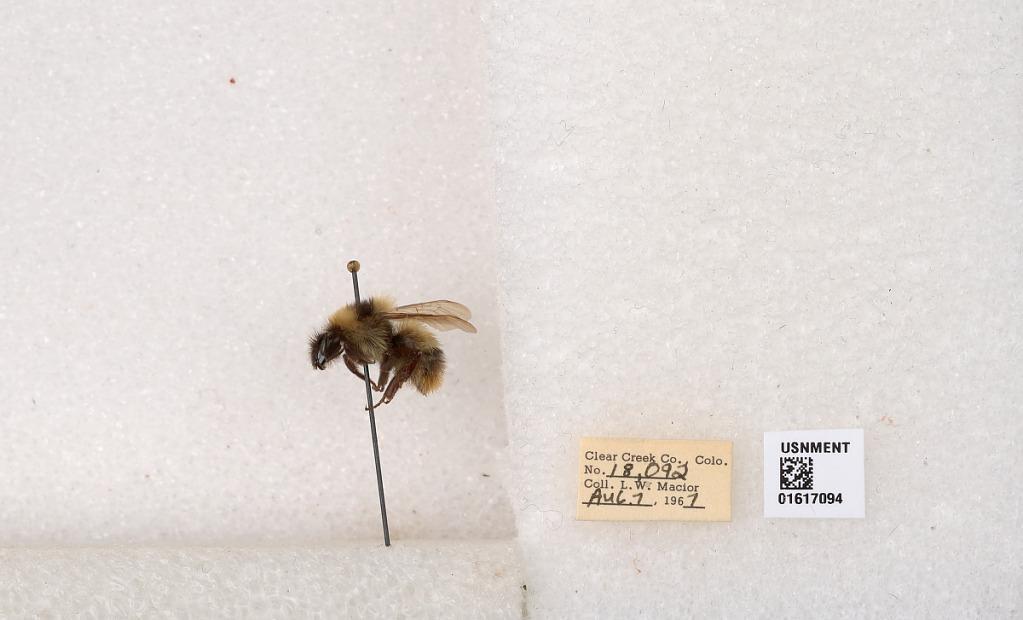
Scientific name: Bombus kirbyellus
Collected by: L. Macior
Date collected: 1967-8-7
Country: United States
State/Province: Colorado
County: Clear Creek
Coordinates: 39.6891, -105.644